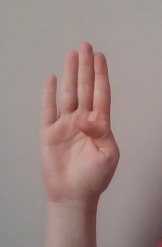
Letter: kaaf